Sky position (RA, Dec in degrees): 172.392, 3.385
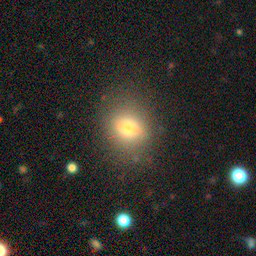
Galaxy morphology: Round Smooth Galaxies